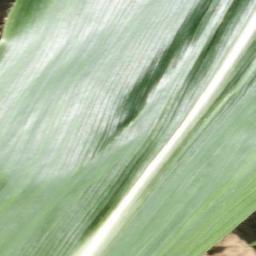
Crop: corn
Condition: (maize)_healthy